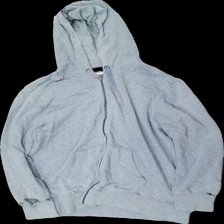
View: front
Type: Hoodie
Category: Unisex
Brand: Not in the list
Brand text on label: Redwood
Colors: Grey
Material: 100% cotton
Cut: Regular
Size: XL
Season: All
Holes: Major
Price range: <50
Recommended usage: Export